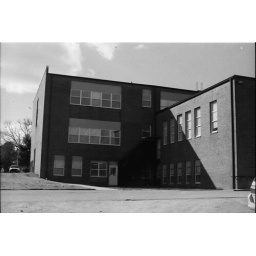
My kindergarten class was in the white door and those three windows.